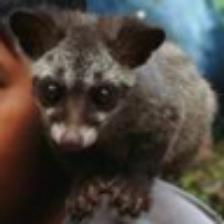
Label: NonHuman